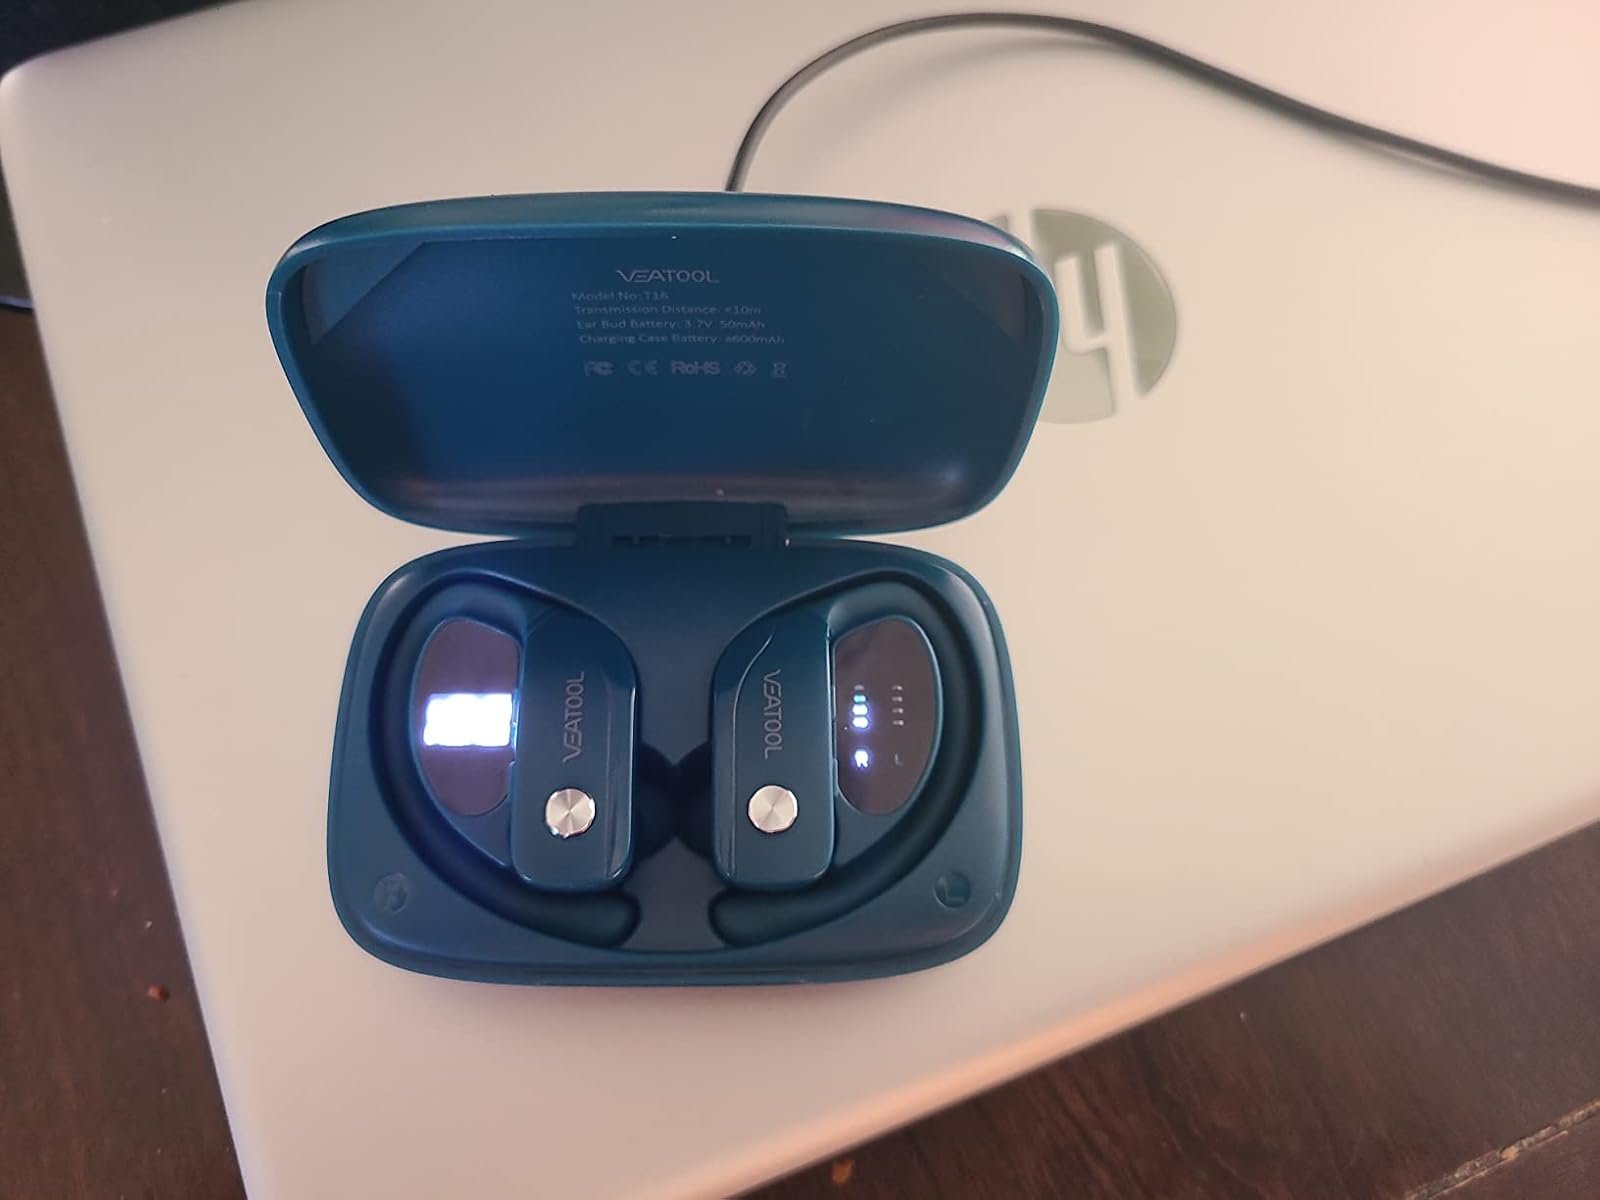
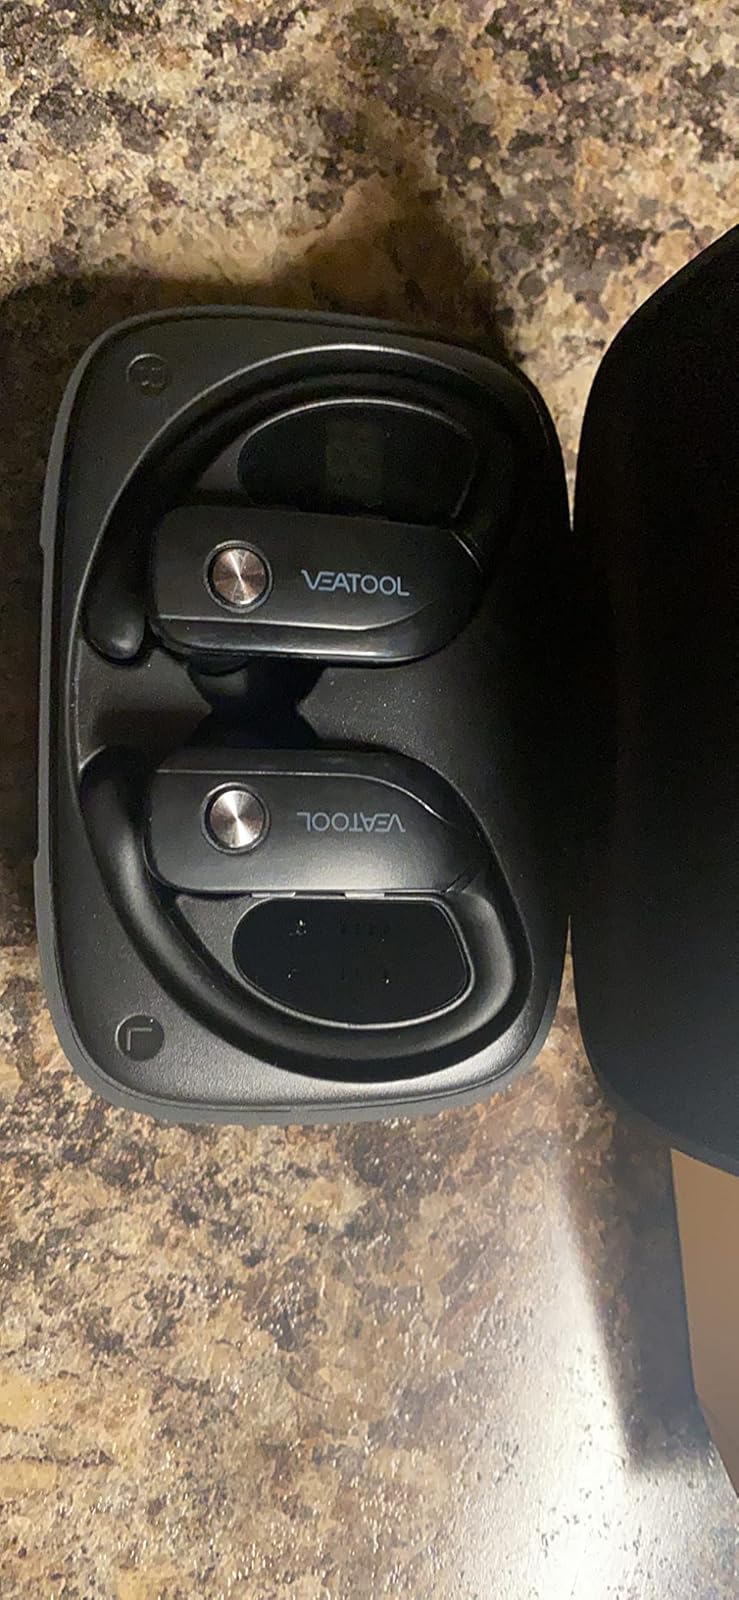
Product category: earbuds
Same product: no